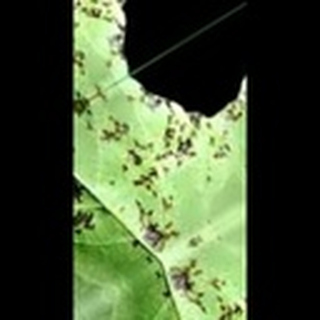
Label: cotton_bacterial_blight